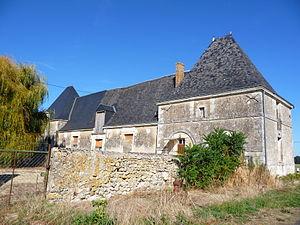
Manoir du Mesnil
Channay-sur-Lathan est une commune française située dans le département d'Indre-et-Loire, en région Centre-Val de Loire.
Cet article recense une partie des monuments historiques d'Indre-et-Loire, en France.